Tindari

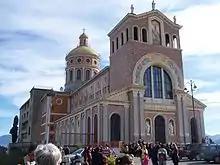
Sanctuary of Tindari.

The diocese was nominally restored in 1968 as Latin Titular bishopric of Tindari (Curiate Italian) / Tyndaris (Latin) / Tyndaritan(us) (Latin adjective)